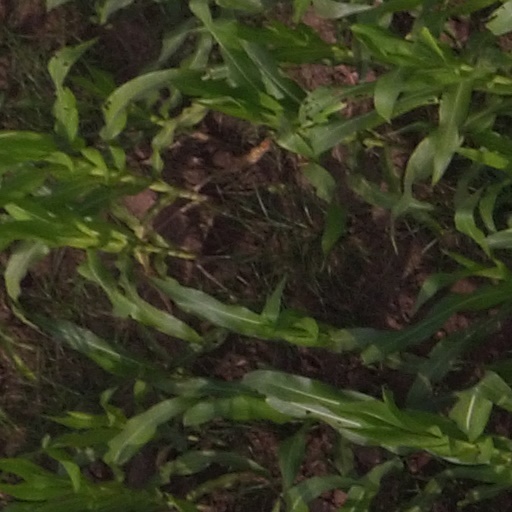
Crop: maize; corn